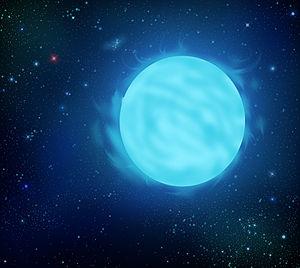
Cet article contient la liste des étoiles les plus massives actuellement connues par ordre décroissant de masse. La plupart des masses énumérées ci-dessous sont contestées et, en tant que sujet des recherches en cours, restent à l’étude et peuvent être révisées. En effet, bon nombre des masses énumérées dans le tableau ci-dessous sont déduites de la théorie, en utilisant des mesures difficiles de la température et de la luminosité absolue des étoiles. Toutes les masses énumérées ci-dessous sont incertaines : la théorie et les mesures repoussent les limites des connaissances et de la technologie actuelles. Les mesures ou la théorie, ou les deux, peuvent être incorrectes. Dans certains cas de système stellaire complexe, tel HD 15558, il reste envisagé que ce qui est considéré comme une étoile puisse être un système double auquel cas la masse est faussée.